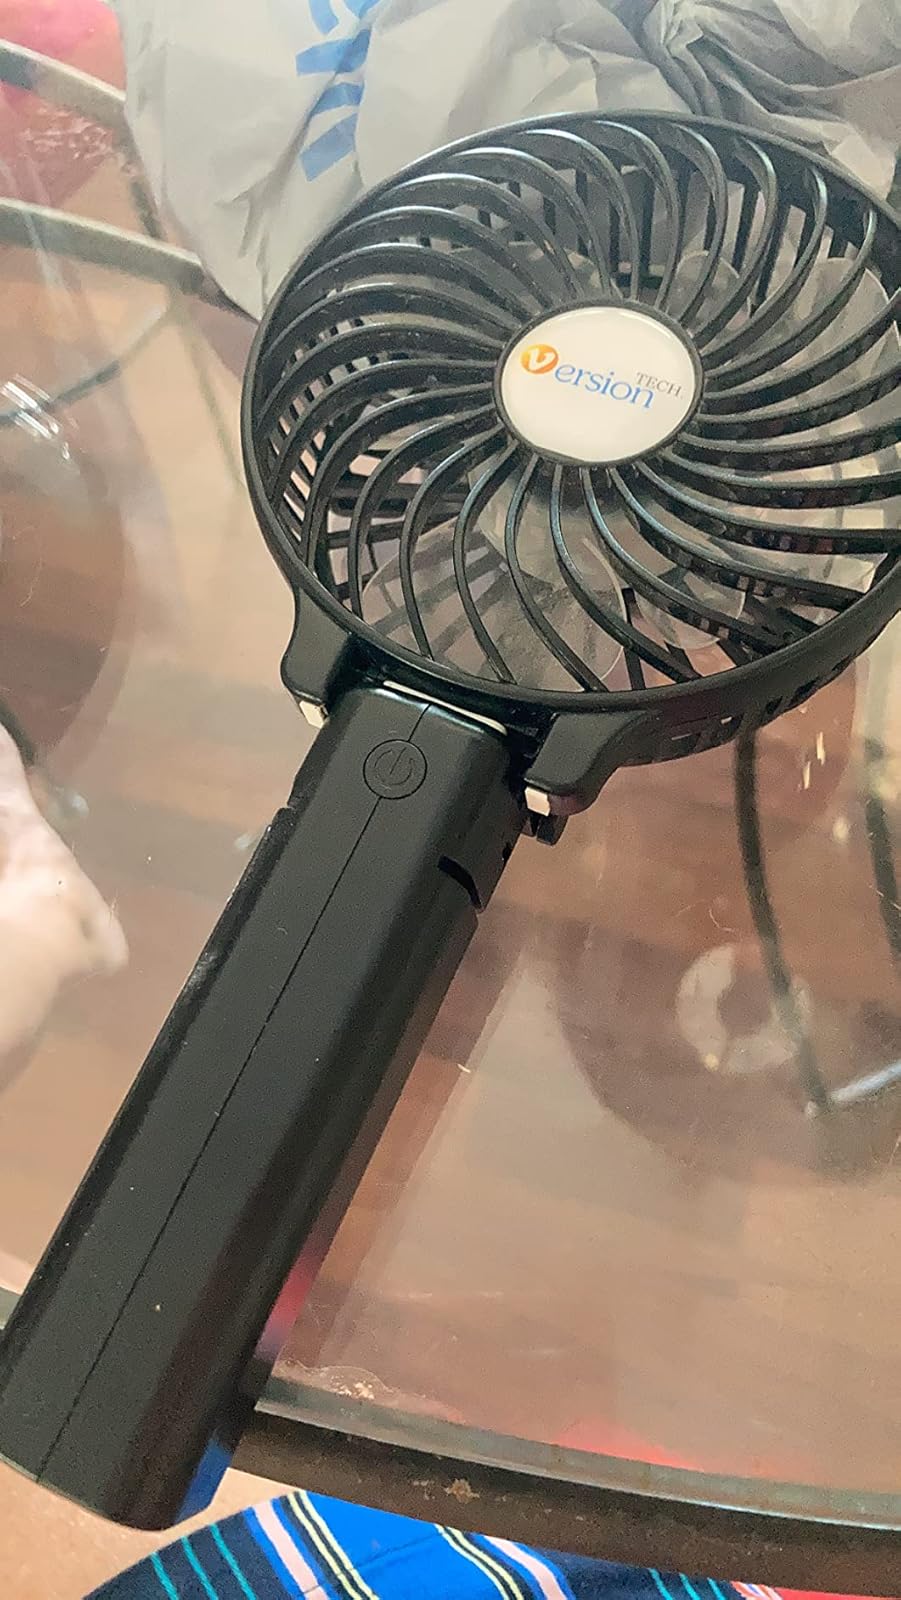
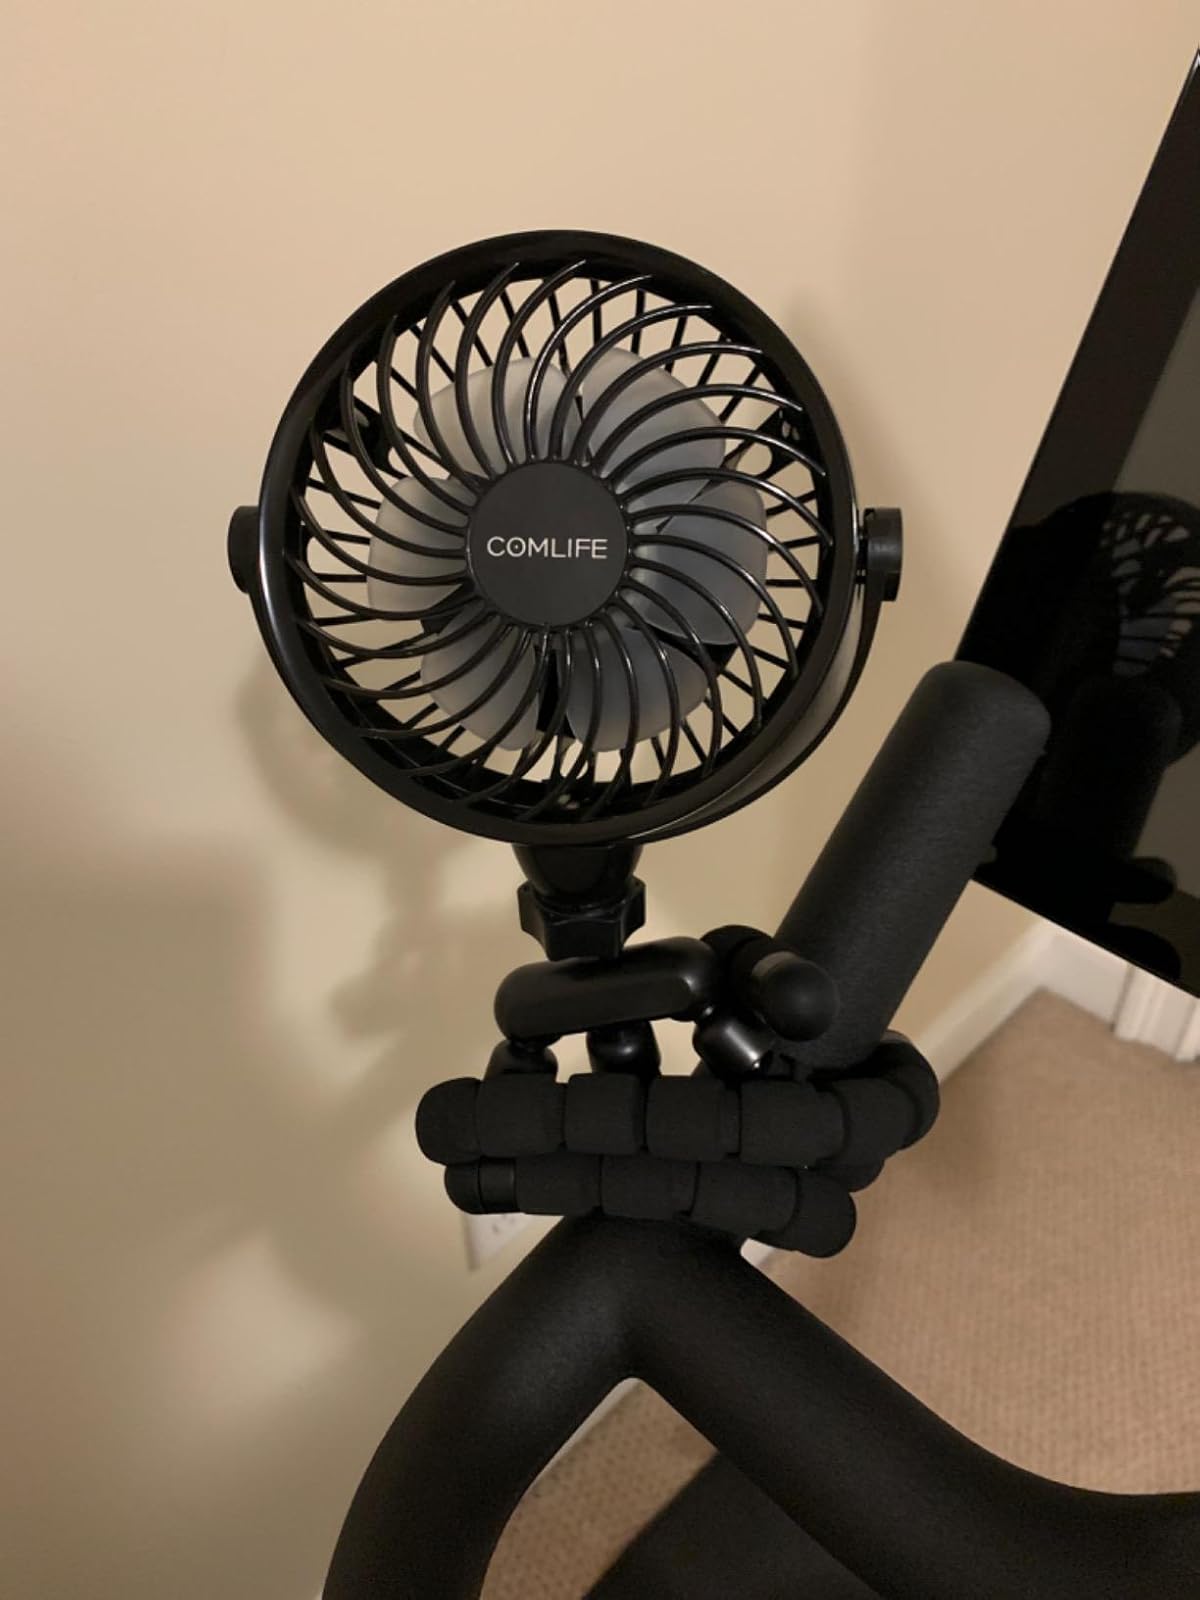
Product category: fan
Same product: no